Maithili language

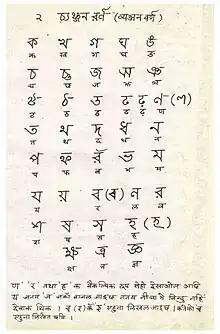
Consonants in Tirhuta script

Beginning in the 14th century, the language was written in the Tirhuta script (also known as Mithilakshara or Maithili), which is related to the Bengali-Assamese script. By the early 20th century, this script was largely associated with the Mithila Brahmans, with most others using Kaithi, and Devanagari spreading under the influence of the scholars at Banaras. Throughout the course of the century, Devanagari grew in use eventually replacing the other two, and has since remained the dominant script for Maithili. Tirhuta retained some specific uses (on signage in north Bihar as well as in religious texts, genealogical records and letters), and has seen a resurgence of interest in the 21st century.